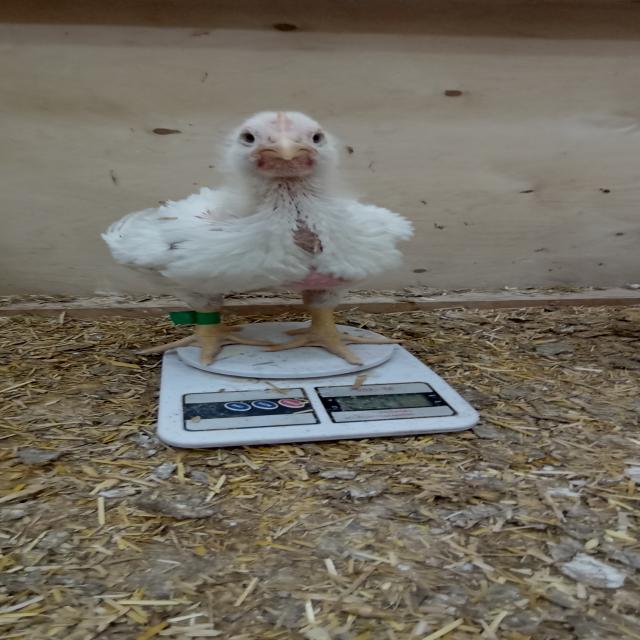
Weight: 1555 g